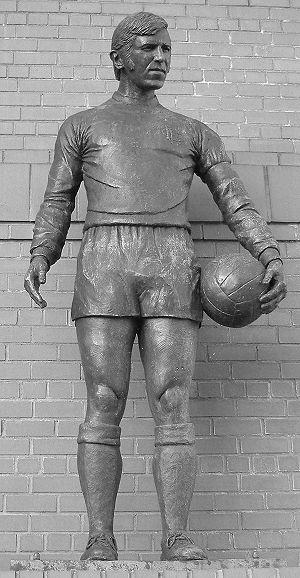
Le désastre d'Ibrox de 1971 est une bousculade mortelle à Ibrox qui a eu lieu le 2 janvier 1971.